List of places named after Franjo Tuđman

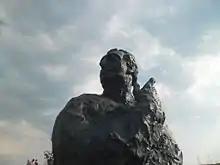
Monument on Knin Fortress

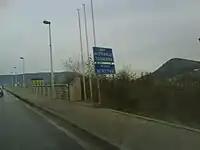
Bridge in Čapljina

This is a partial list of places named in honor of Franjo Tuđman, the 1st President of the independent Republic of Croatia from 1990 until 1999: